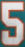
Number: 5